Hiski Salomaa

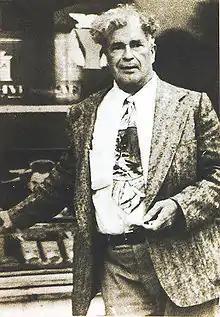
"The Finnish Woody Guthrie"

Hiski Salomaa (born Hiskias Möttö; May 17, 1891 – July 7, 1957) was a Finnish-American singer and songwriter.